Markkleeberg-Großstädteln station

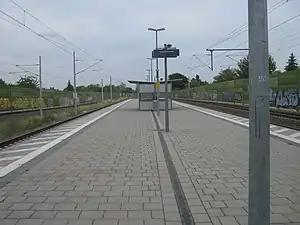
Markkleeberg-Großstädteln railway station after reconstruction in 2012/2013

Markkleeberg-Großstädteln is a railway station in Markkleeberg, Germany. The station is located on the Leipzig–Hof railway. The train services are operated by Deutsche Bahn. Since 15 December 2013 the station is served by the S-Bahn Mitteldeutschland.